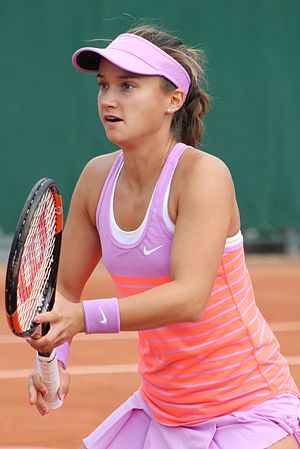
Lauren Davis
Lauren Davis er en professionel kvindelig tennisspiller fra USA.